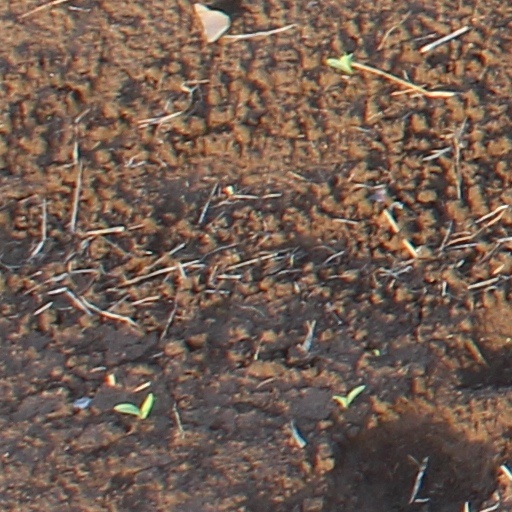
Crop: wheat